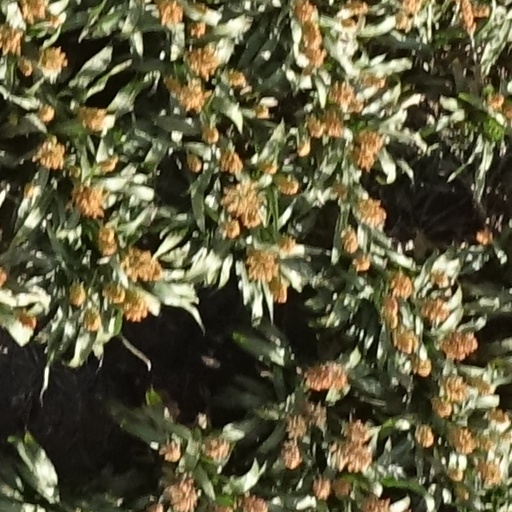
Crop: sorghum